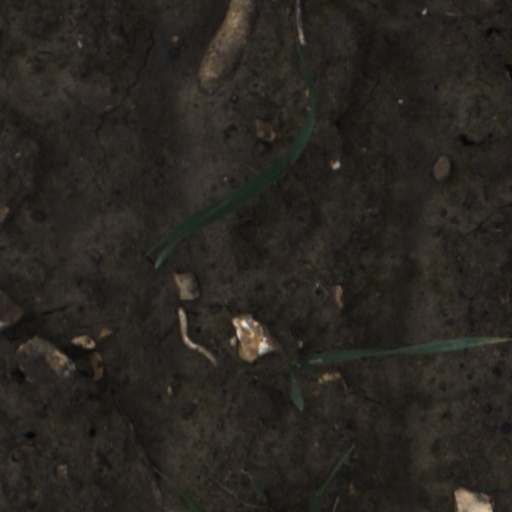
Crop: wheat